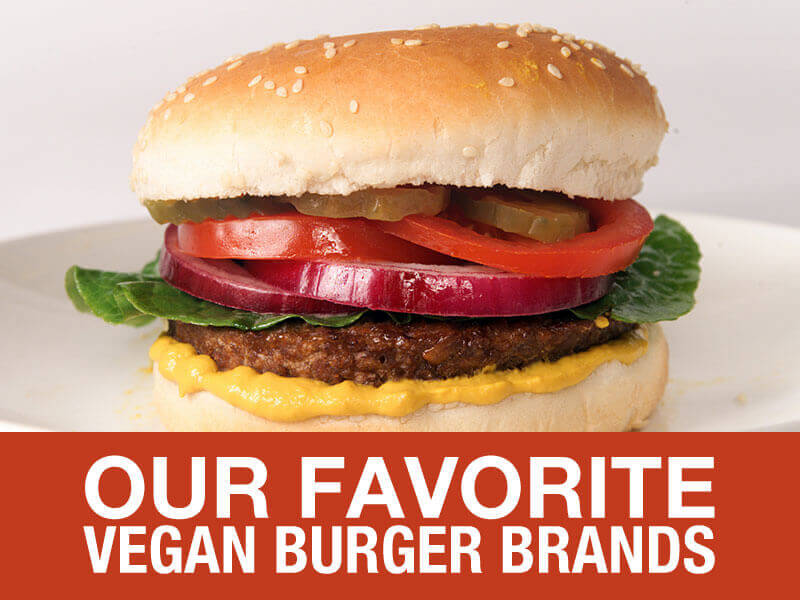
Dish: burger